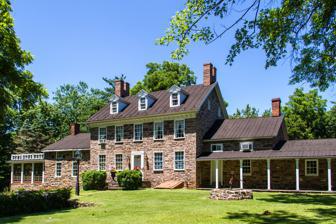
Building: Pennterra (Creagerstown, Maryland)
Country: United States of America
Year built: 1783
Historic house in Maryland, United States United States historic place Pennterra U.S. National Register of Historic Places Show map of Maryland Show map of the United States Location 12003 Penterra Manor Lane (MD 814), Creagerstown, Maryland Coordinates 39°33′59″N 77°20′41″W / 39.56639°N 77.34472°W / 39.56639; -77.34472 Area 5 acres (2.0 ha) Built 1783 ( 1783 ) Architectural style Georgian NRHP reference No. 76000992 Added to NRHP January 30, 1976 Pennterra is a Georgian farmhouse near Thurmont, Maryland .  The house is notable for its locally quarried stonework and its unusually fine proportions. The house was built at about the same time as nearby Strawberry Hill , which was built in 1783. It was listed on the National Register of Historic Places in 1976. References